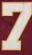
Number: 7